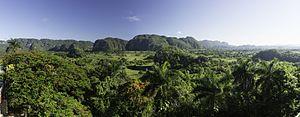
La Vallée de Viñales est située à Cuba dans la province de Pinar del Río, près de la ville de Viñales.